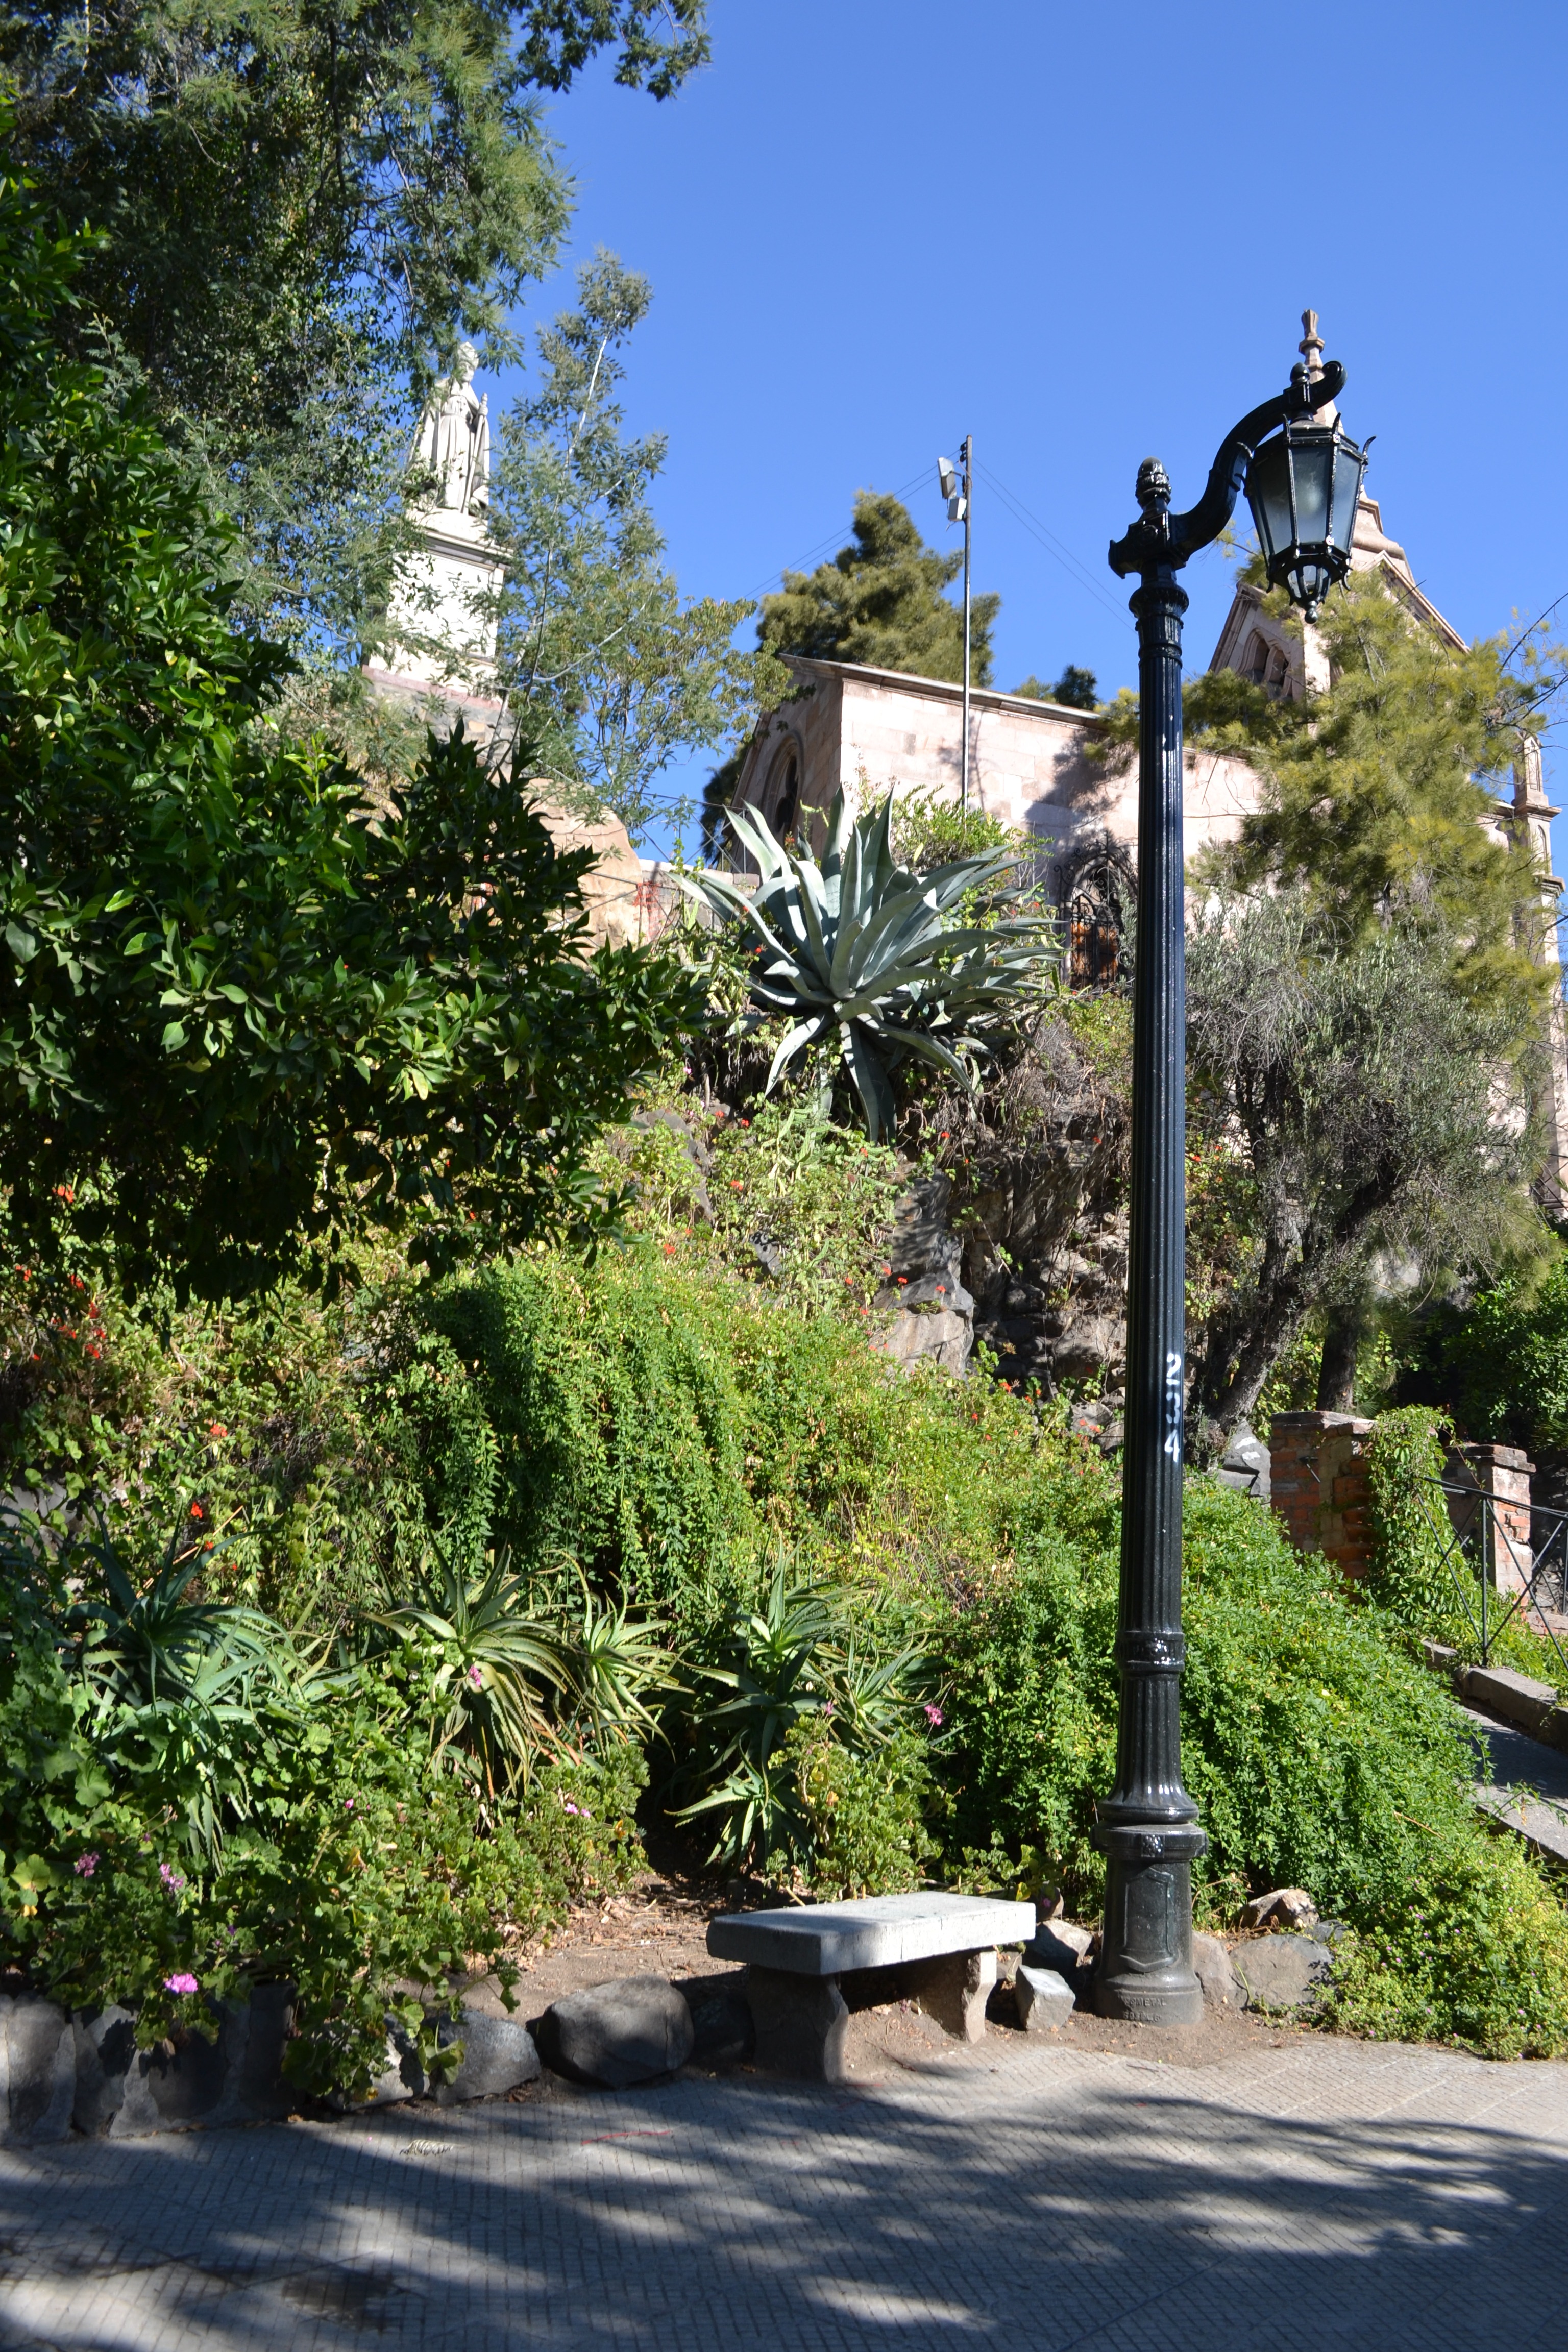
tree, plant, antique, flower, lantern, park, botany, lamp post, electricity, garden, streetlight, lamppost, streetlamp, decorative, shrine, botanical garden, electric, yard, santiago, neighbourhood, residential area, cerro santa lucia, light post, woody plant